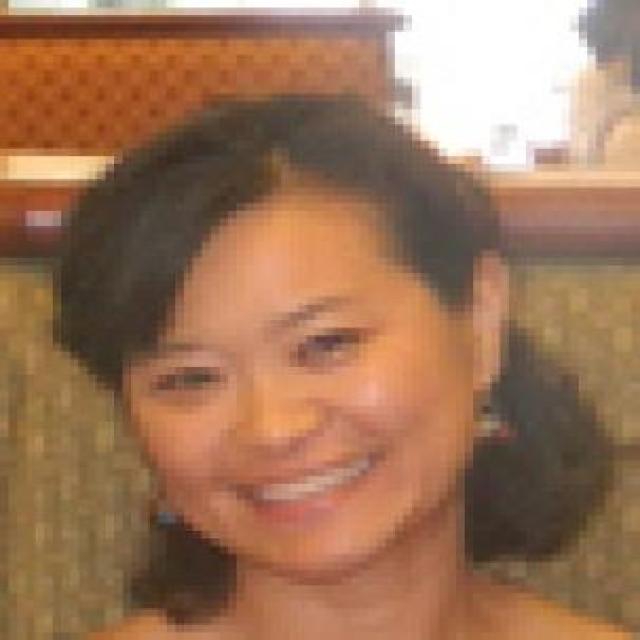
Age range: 21-44